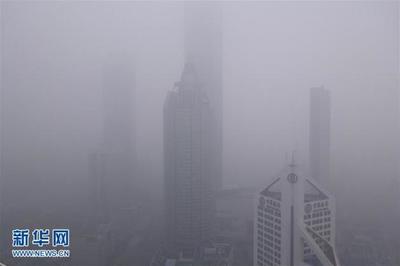
Weather: foggy or hazy